Paolo Virzì

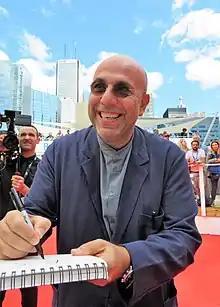
Paolo Virzì at the 2017 Toronto International Film Festival

Virzì was born in Livorno, Italy, in 1964, as the son of a Sicilian police officer in the Carabinieri and a former singer. After spending his early childhood in Turin in the north of Italy, Virzì's family moved back to Livorno where he grew up in the working class area of "Le Sorgenti". As a small boy, he started to cultivate his lifelong passion for literature: Mark Twain and Charles Dickens were among his favourite authors and their classic "coming of age" novels would later serve as a model for his screenplays.